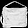
Label: Bag